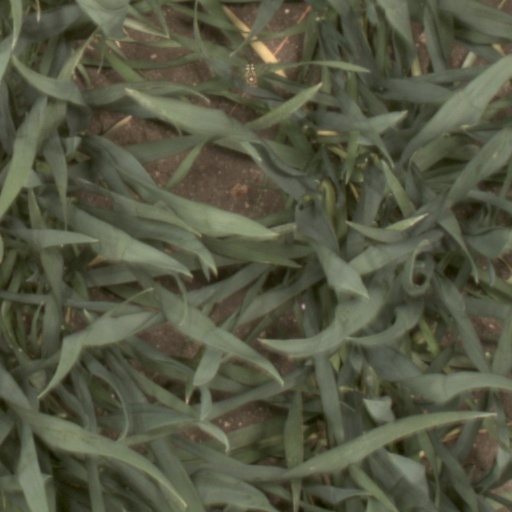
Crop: wheat